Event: Nepal Earthquake
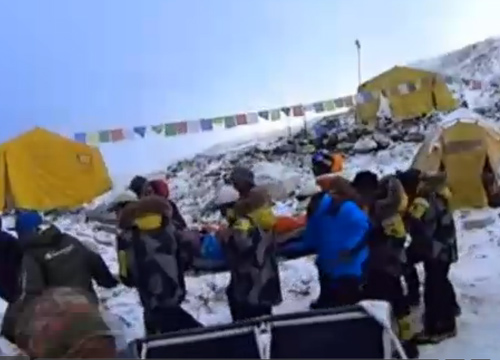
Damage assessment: no_damage